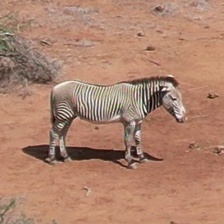
Pose orientation: right